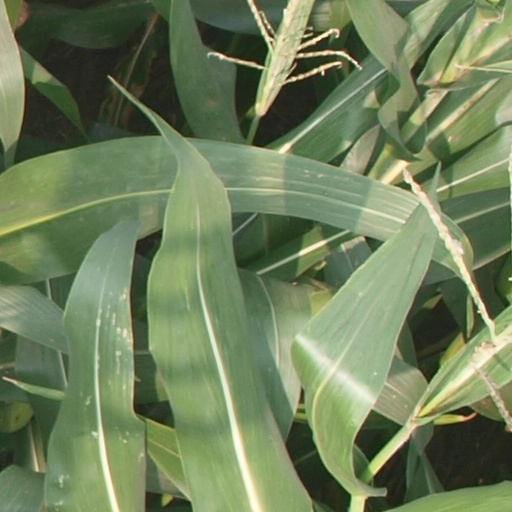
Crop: maize; corn